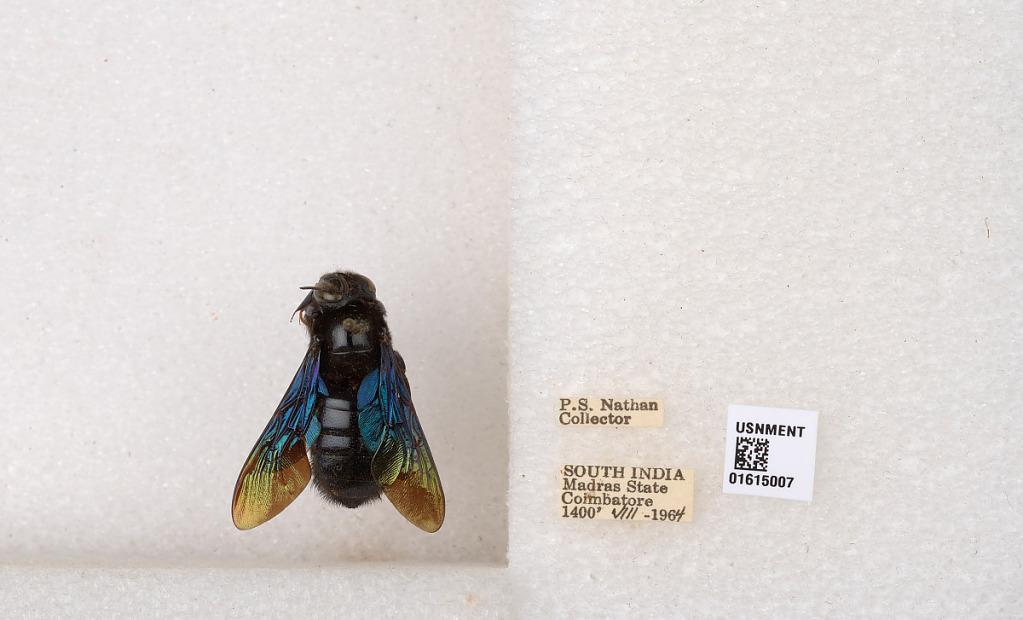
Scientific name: Xylocopa (Biluna) auripennis auripennis Lepeletier
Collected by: P. Nathan
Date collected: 1964-8-1
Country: India
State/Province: Tamil Nadu
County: Coimbatore
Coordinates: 10.9955, 76.9034